Sky position (RA, Dec in degrees): 152.53, 8.397
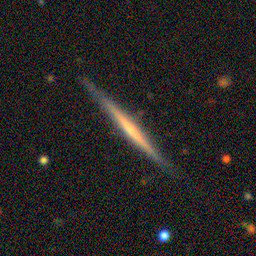
Galaxy morphology: Edge-on Galaxies without Bulge